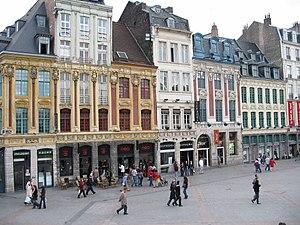
Pourtour commerçant de la Grand Place de Lille, Nord.
Leelh est un jeu vidéo de style post-apocalyptique prenant la forme d'un web jeu de rôle en ligne massivement multijoueur, développé par les studios français 3DDUO et lancé officiellement le 10 juin 2010. Après des débuts prometteurs, une mise en pause du développement a été décidée le 30 novembre 2010 et mise en application le 31 décembre 2010, dans le but de se concentrer sur un changement de modèle économique pour le projet. Depuis, aucun nouveau modèle n'a été choisi. Cependant, le jeu était toujours accessible gratuitement et disposait encore d'une importante communauté dynamique, qui s'est peu à peu dégradée et est devenue instable, conduisant les développeurs à annoncer la fermeture totale du jeu et du site associé pour le 31 décembre 2013. Il disparait le 3 janvier 2014.